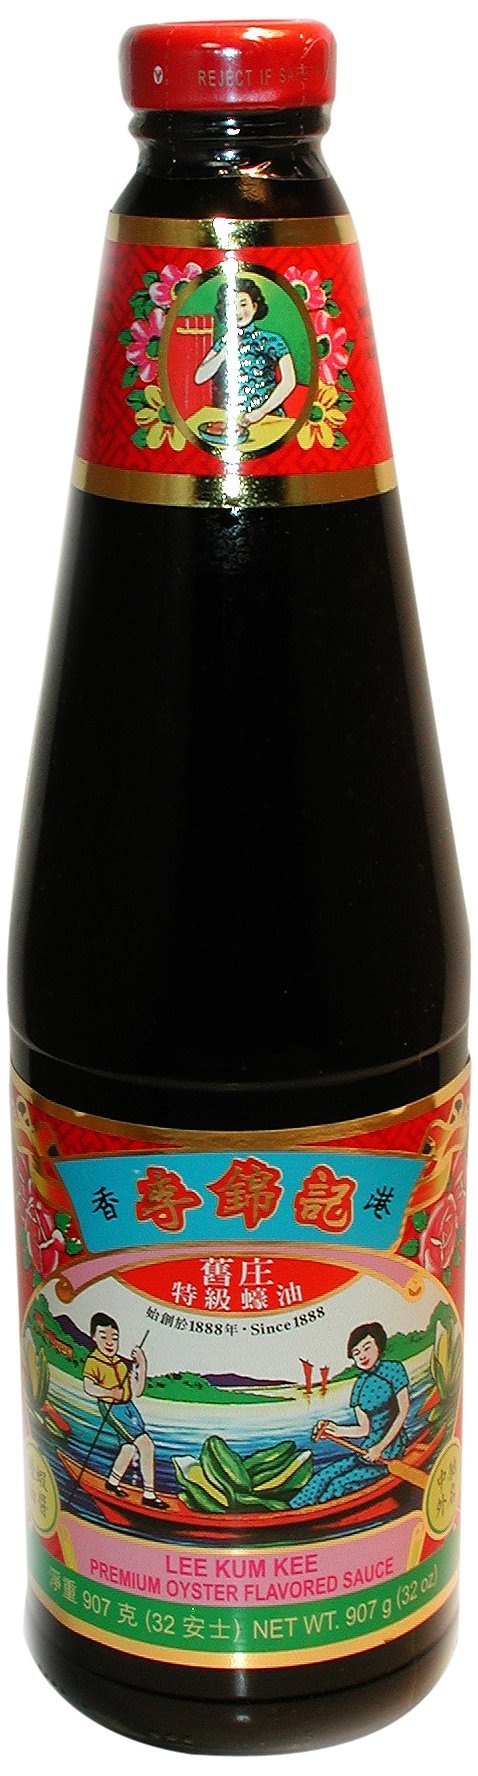
Item Name: Lee Kum Kee Lkk Premium Oyster Flavored Sauce, 32 Ounce
Bullet Point 1: 32 ounce ; Case of 1
Bullet Point 2: Product of China
Value: 32.0
Unit: oz

Price: 9.39